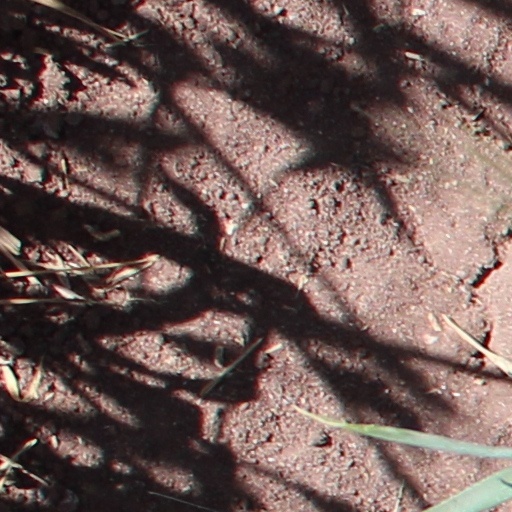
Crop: wheat